The Zoya Factor

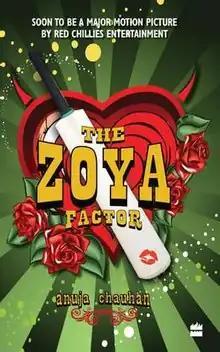

The Zoya Factor is a novel written by Anuja Chauhan, published by HarperCollins India in 2008. It is about a Rajput woman named Zoya Singh Solanki who meets the Indian Cricket Team through her job as an executive in an advertising agency and ends up becoming a lucky charm for the team for the 2011 Cricket World Cup. Chauhan started working on her debut novel in 2006, writing during her spare time. Her work on the Pepsi brand for 13 years at JWT Delhi, where she was Vice President and closely associated with cricket advertising, eventually led to cricket becoming the setting of her novel.